Edward Carpenter

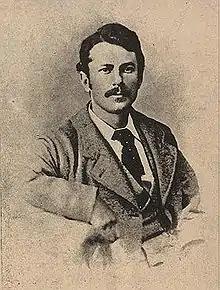
Edward Carpenter in 1875

Carpenter was voluntarily released from the Anglican ministry and left the church in 1874 and moved to Leeds, becoming a lecturer as part of University Extension Movement, which was formed by academics who wished to widen access to education in deprived communities. He lectured in astronomy, the lives of ancient Greek women and music and had hoped to lecture to the working classes, but found his lectures were mostly attended by middle class people, many of whom showed little active interest in the subjects he taught. Disillusioned, he moved to Chesterfield, but finding that town dull, moved to nearby Sheffield a year later. Here he came into contact with manual workers, and he began to write poetry. His sexual preferences were for working men: "the grimy and oil-besmeared figure of a stoker" or "the thick-thighed hot coarse-fleshed young bricklayer with a strap around his waist".